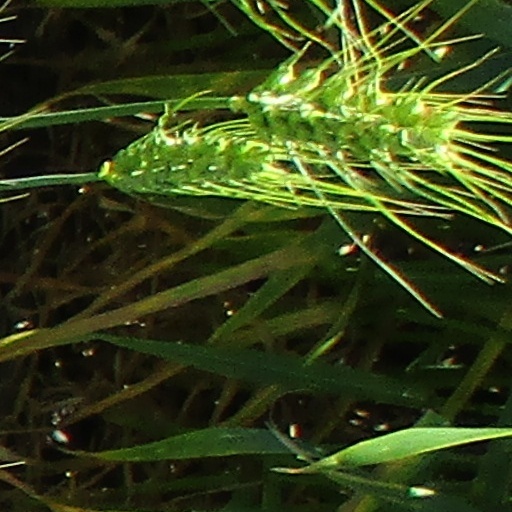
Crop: wheat